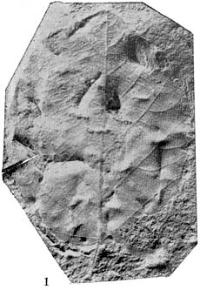
一个化石属于被子植物，其特征描述:叶长圆形，长6.7厘米，宽5.4厘米，叶基浅心形，稍不对称，顶端极尖。叶缘具细锯齿，叶柄长8毫米，叶纸质。叶脉羽状达缘脉序，中脉基部粗强直伸，向上渐细，侧脉7对，位于基部者对生，上部者互生，伸出角40°~50°微弯曲伸向叶缘，最基部一对侧脉较强，并有6~7对分支伸向叶缘。下部的2~3对侧脉在叶缘处有1~3对分支达缘。支脉密，分叉或不分叉，贯穿于侧脉之间。细脉尚清楚，形成多边形之网格。